Tubulin

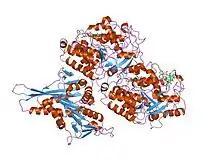
kif1a head-microtubule complex structure in atp-form

Tubulin in molecular biology can refer either to the tubulin protein superfamily of globular proteins, or one of the member proteins of that superfamily. α- and β-tubulins polymerize into microtubules, a major component of the eukaryotic cytoskeleton. It was discovered and named by Hideo Mōri in 1968. Microtubules function in many essential cellular processes, including mitosis. Tubulin-binding drugs kill cancerous cells by inhibiting microtubule dynamics, which are required for DNA segregation and therefore cell division.